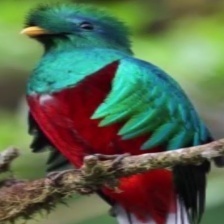
Species: QUETZAL
Scientific name: PHAROMACHRUS MOCINNO